Brooklin Models

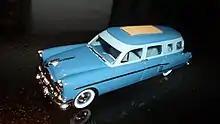
Collector's model of the 1954 Henney-Packard Super Station Wagon, scale 1/43. Brooklin No. brk-190.

Brooklin makes cars, trucks, boats, trailers and a few other special order vehicles and items. The main Brooklin line is almost always American makes. Since most parts are hand cast in white metal, without plastic parts, models are notable for their weight. According to the Brooklin website, John Hall, had been an engineering instructor at the University of Toronto, and left to make white metal models of cars. His first creations were fairly crude, without plastic windows, few details and with white rubber tires. Despite the simplicity, not many companies in the 1970s were producing early American auto models and David Sinclair, one of the earliest importers of scale models to the United States, reported that models were commonly sold to collectors in Germany and Japan.